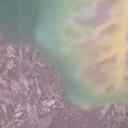
Label: Leaf_rust